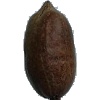
Label: Nut Pecan 1